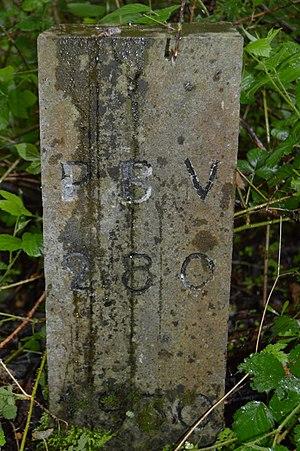
Ancien puits Belle Vue du Charbonnage Hablosart à fr:Villers-le-Bouillet, fr:Liège
La Société anonyme des Charbonnages de la Meuse est une ancienne société charbonnière de la région de Liège, dont la concession se situait en amont de Liège en rive gauche de la Meuse sur les territoires des communes de Villers-le-Bouillet, Fize-Fontaine, et Jehay-Bodegnée, désormais essentiellement Villers-le-Bouillet et Amay. La concession se trouvait à l'ouest de celle de la Société anonyme des Nouveaux Charbonnages de l'Arbre Saint-Michel.